Canterbury Mounted Rifles Regiment

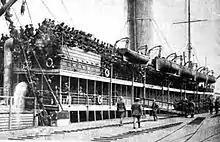
Canterbury Mounted Rifles Regiment aboard HMNZT "Tahiti" just before leaving Lyttelton in New Zealand

On 23 September the regiment left their camp for Lyttelton and embarked on the transport ships HMNZT "Tahiti" and HMNZT "Athenic". Leaving the same day, they arrived at Wellington the next afternoon, and disembarked the troops. On 14 October they boarded the transports again and set sail. With a short stop at Hobart, on 28 October they arrived at Albany, and anchored waiting to be joined by the Australian contingent. The combined convoy sailed on 1 November and reached Colombo on 15 November. Two days later it sailed into the Red Sea, and the Suez Canal. Docking at Port Said on 2 December and Alexandria the next day, the regiment disembarked on 4 December and boarded a train for their camp in the Cairo suburb of Zeitoun where they started a training programme, using the desert for manoeuvres, during both day and night.